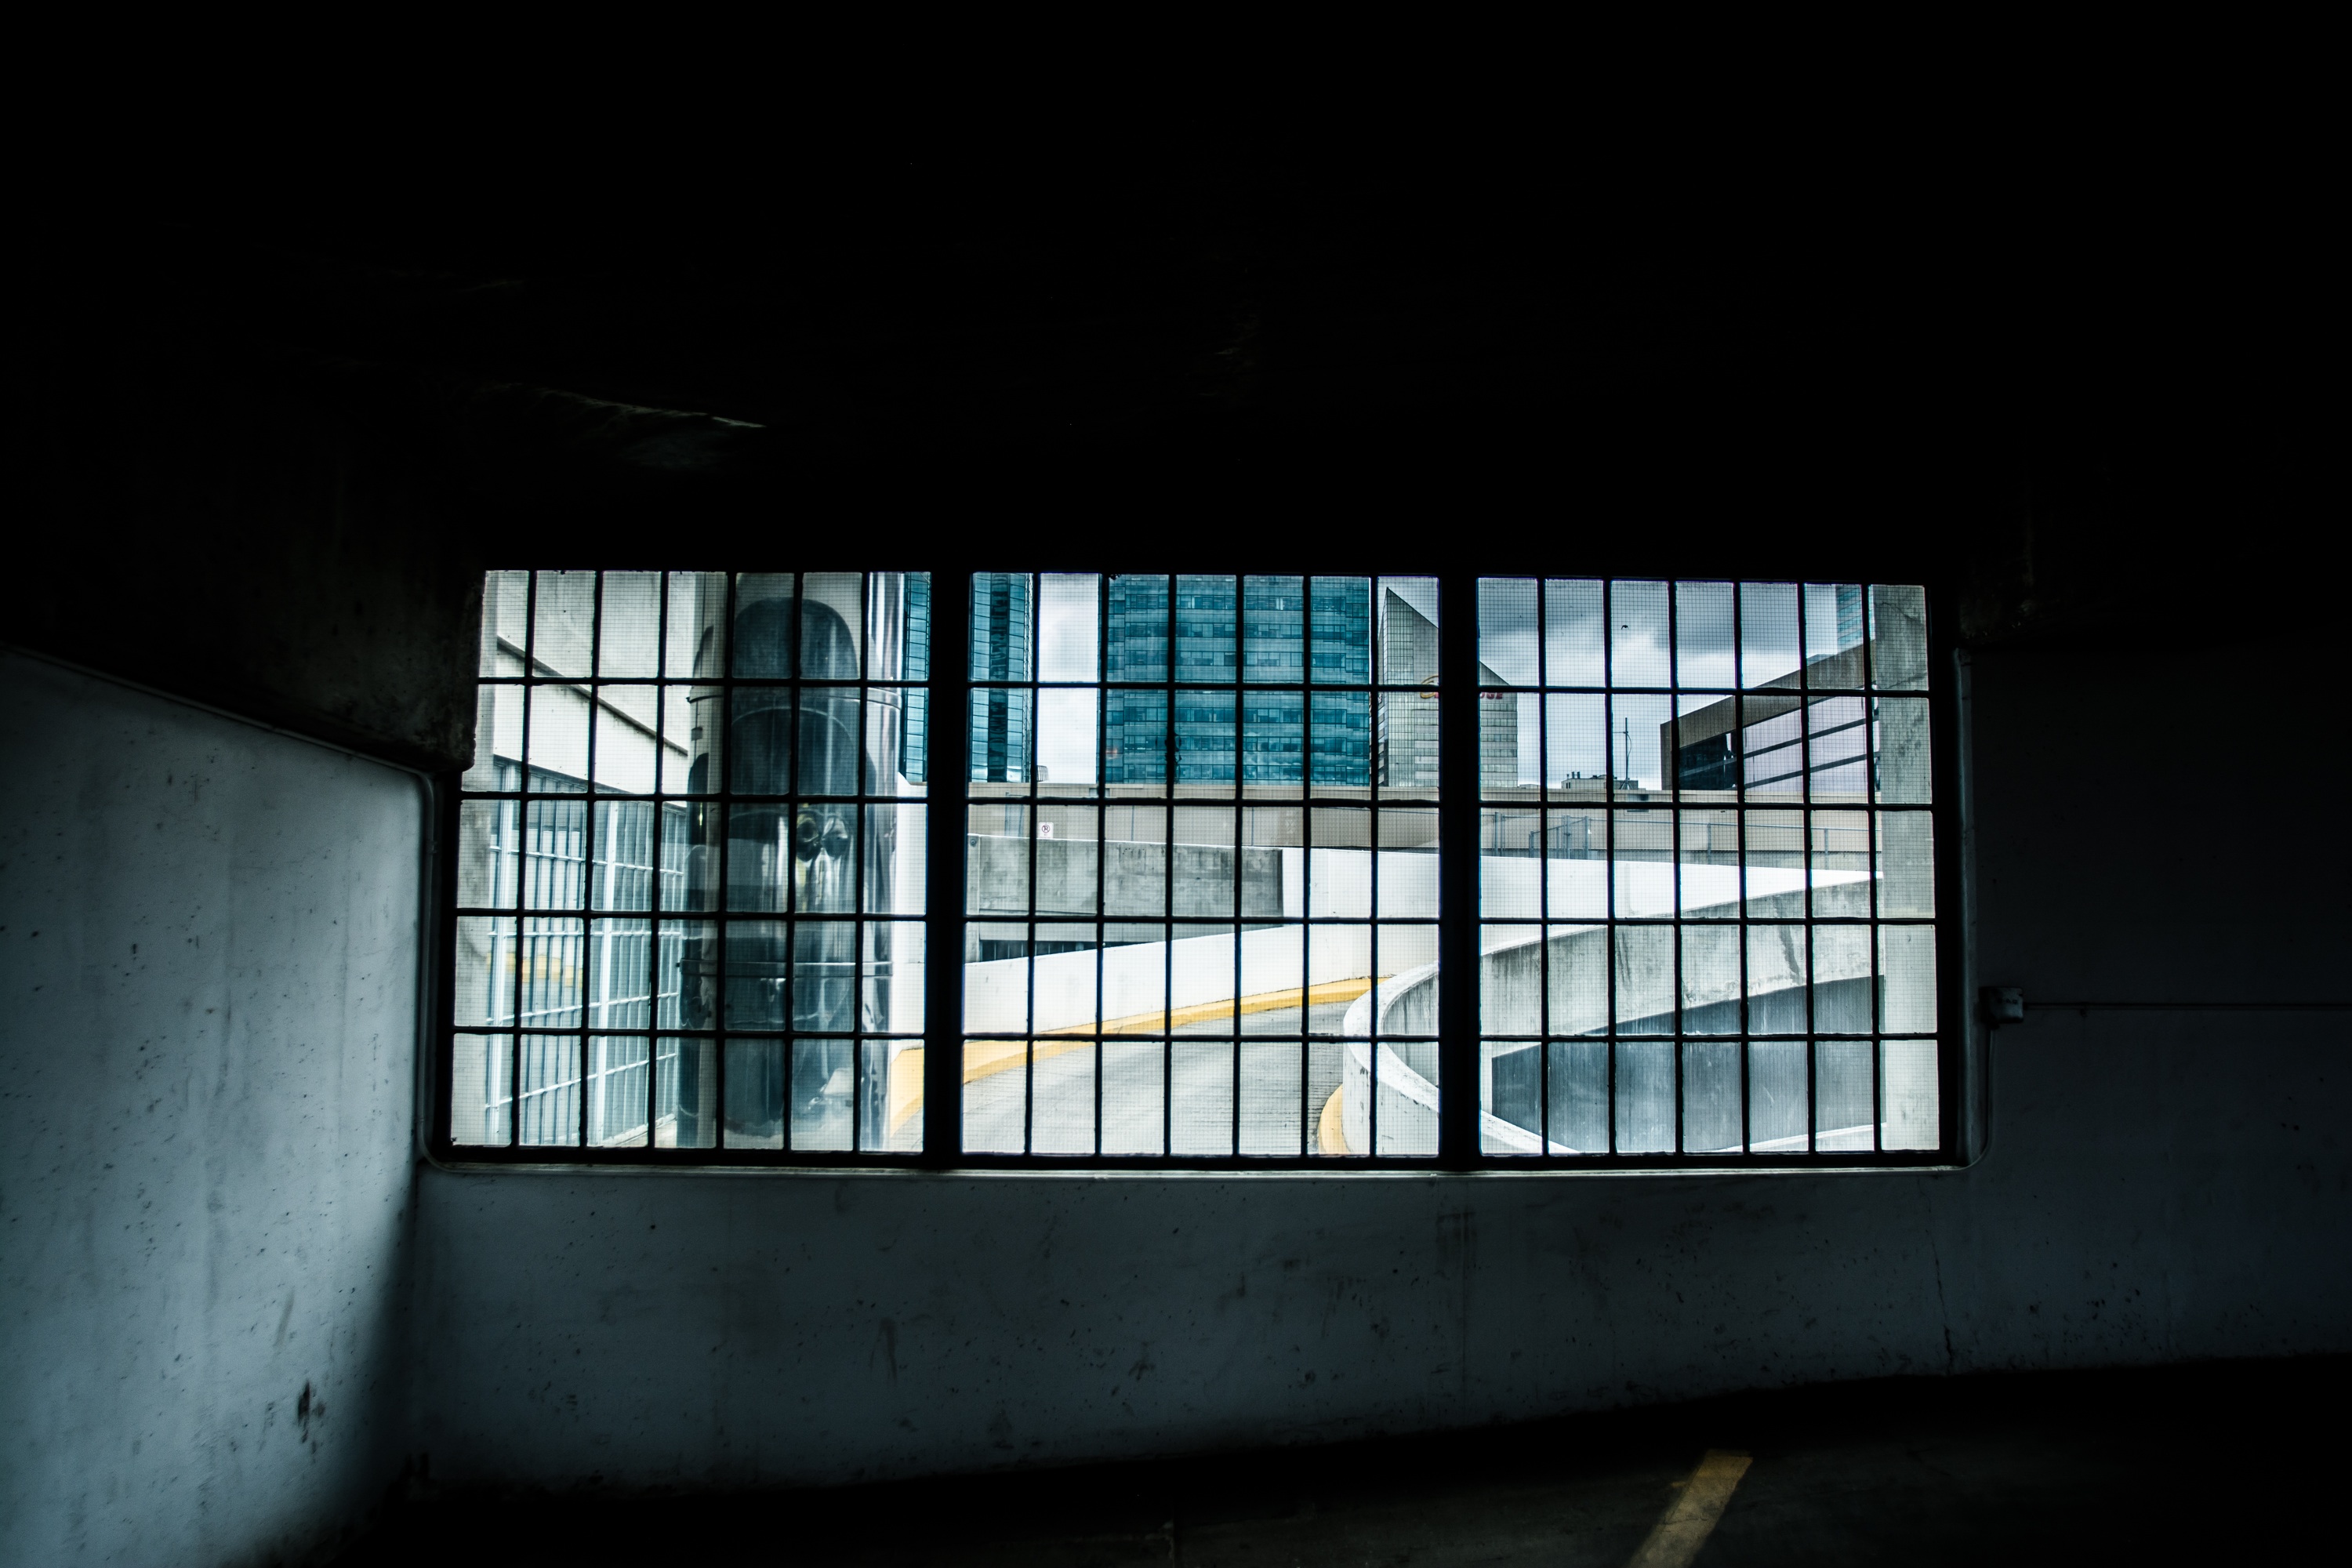
light, architecture, white, window, glass, wall, line, reflection, color, shadow, darkness, blue, black, lighting, interior design, design, symmetry, shape, daylighting